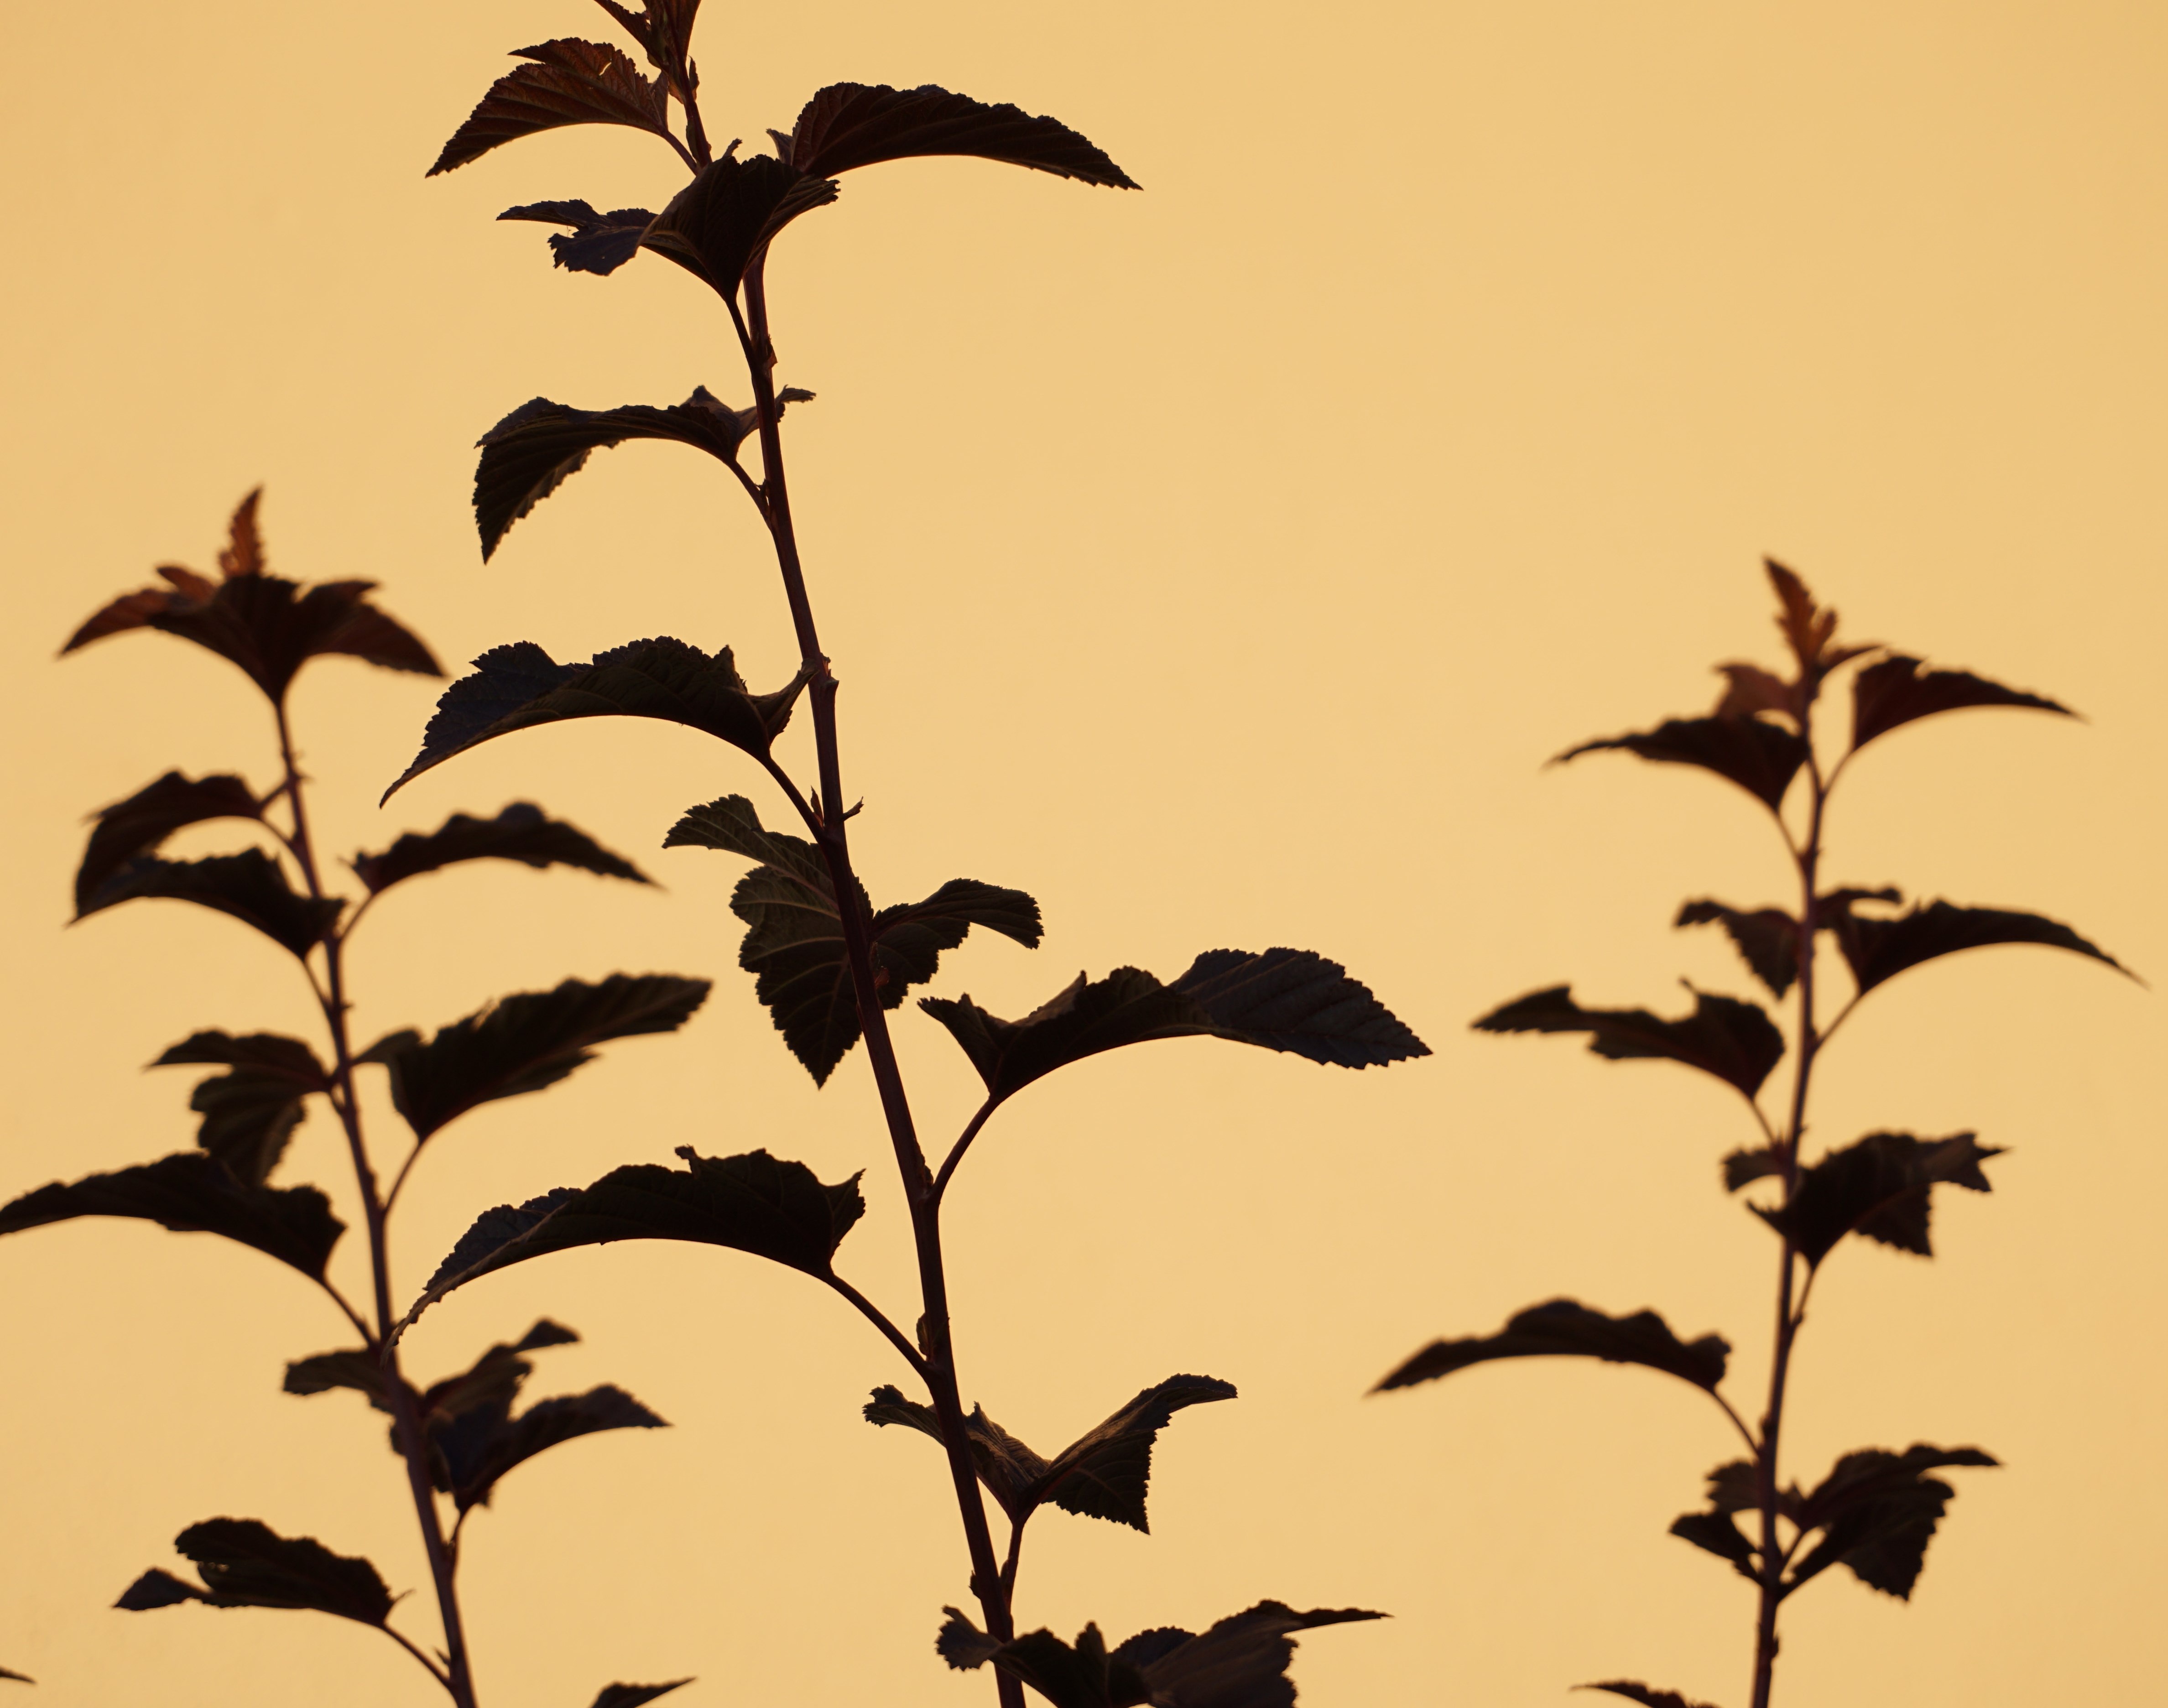
nature, branch, silhouette, bird, plant, sunset, prairie, morning, leaf, flower, bush, shadow, flora, fauna, savanna, hedge, grass family, perching bird